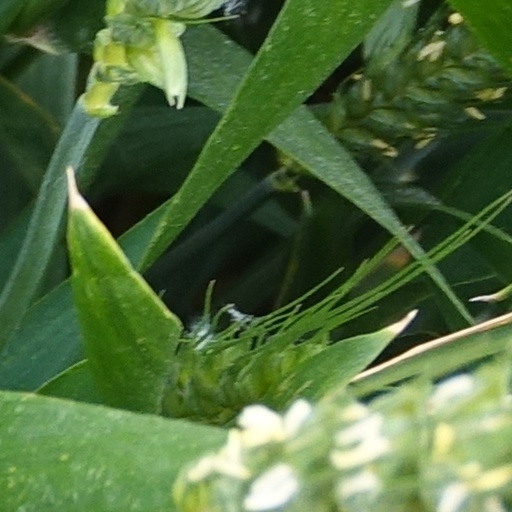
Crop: wheat